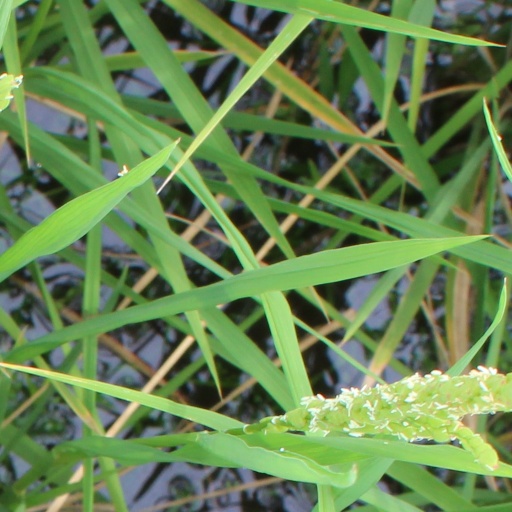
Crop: rice